Norwegian heavy water sabotage

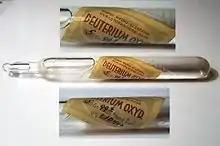
Heavy water made by Norsk Hydro

Enrico Fermi and his colleagues studied the results of bombarding uranium with neutrons in 1934. That year, Ida Noddack first mentioned the concept of nuclear fission. In December 1938, four years after the Fermi publication, Lise Meitner and Otto Robert Frisch correctly interpreted Otto Hahn and Fritz Strassmann's radiochemical experimental results as evidence of nuclear fission.